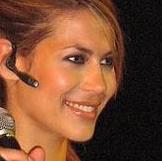
Age: 20